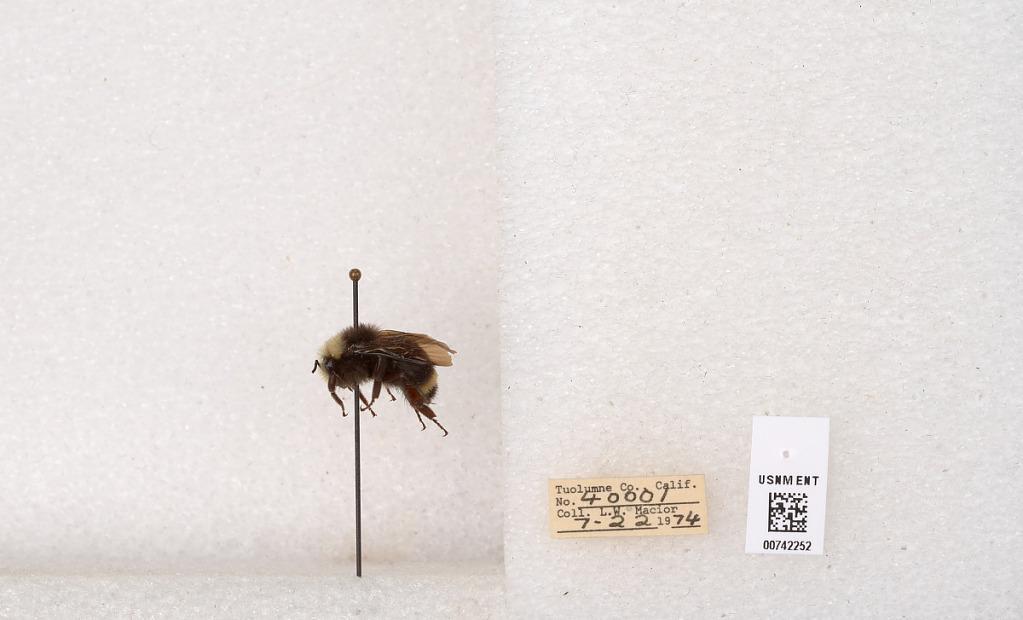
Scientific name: Bombus (Pyrobombus) vosnesenskii Radoszkowski
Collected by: L. Macior
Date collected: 1974-7-22
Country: United States
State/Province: California
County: Tuolumne
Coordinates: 37.9712, -120.228